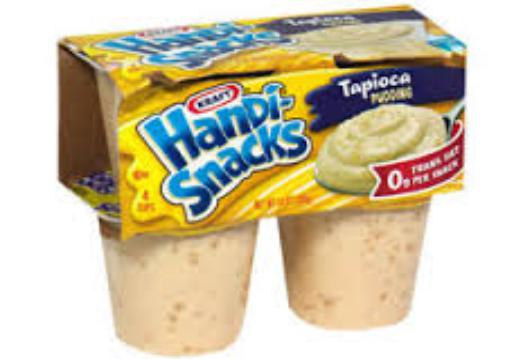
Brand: Handi-Snacks
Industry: Food